Sam Schoenfeld

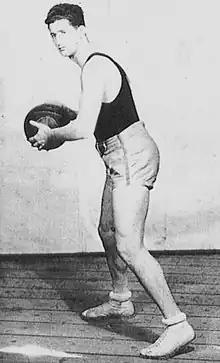

Sam Schoenfeld (September 11, 1906 – March 2, 1956) was an early pioneer in the game of basketball.